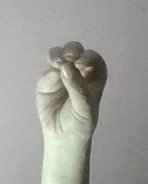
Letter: ha